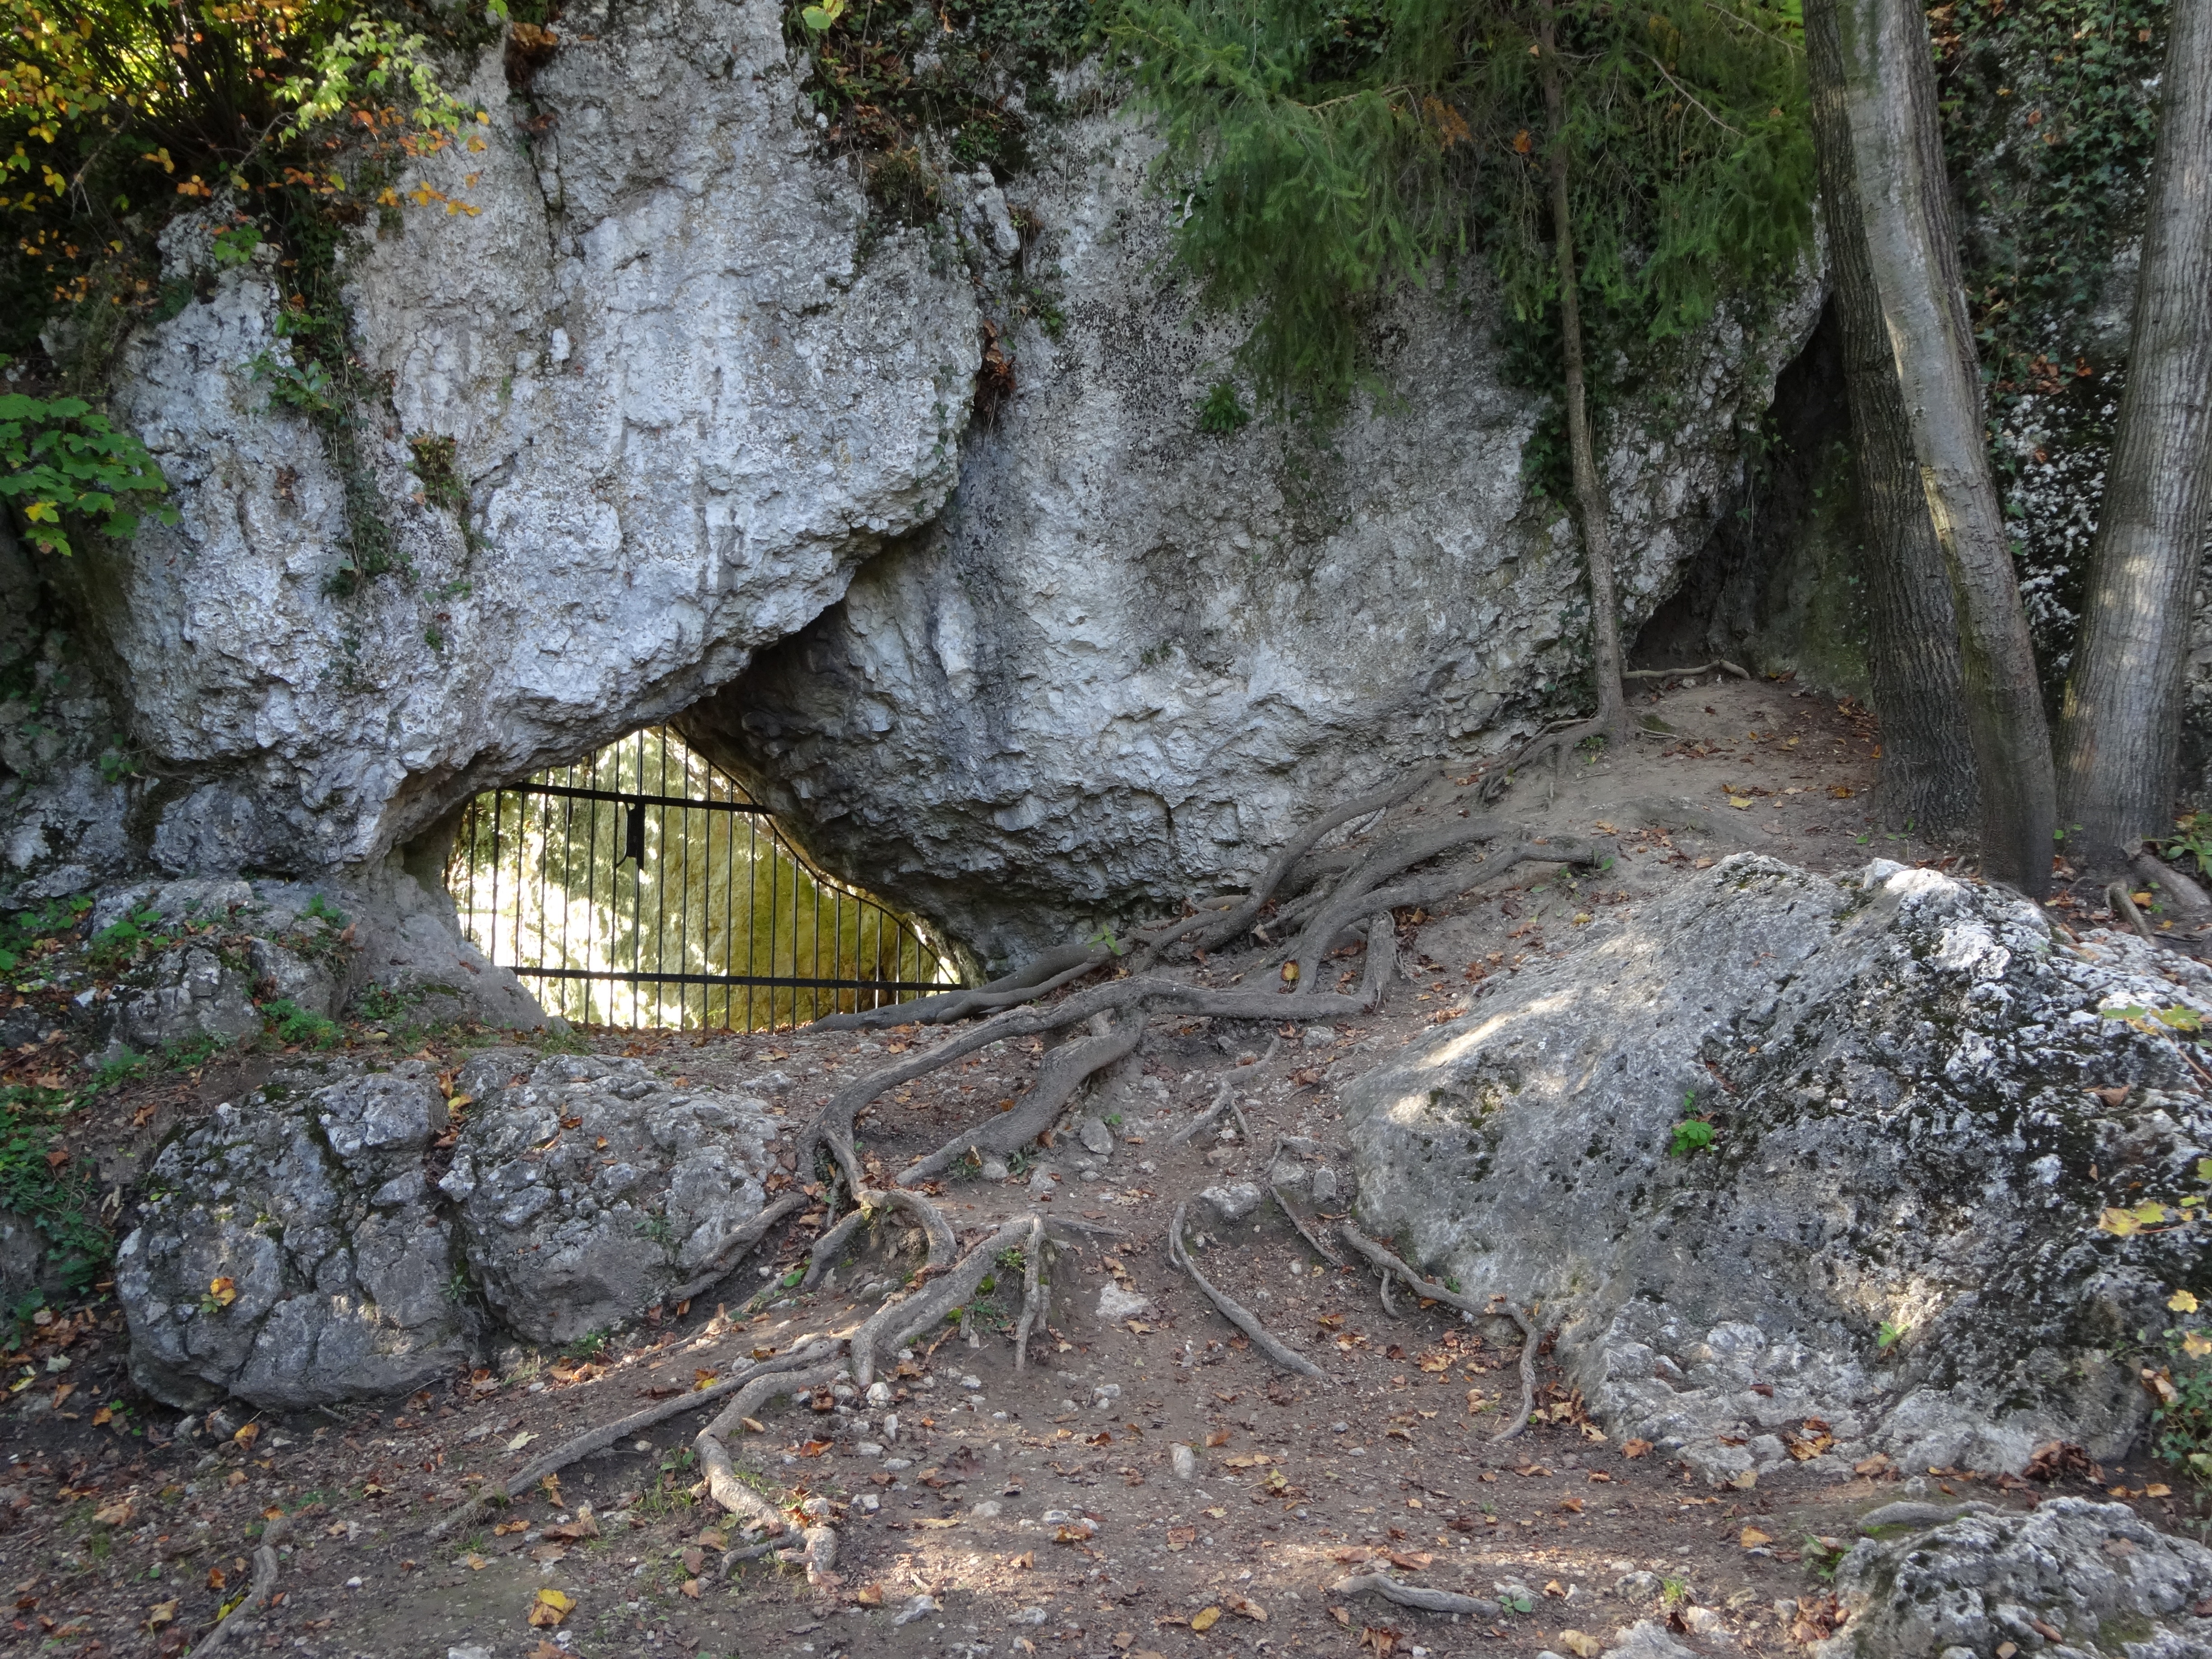
landscape, tree, nature, rock, trail, stone, terrain, rocks, geology, poland, the roots of the, geological phenomenon